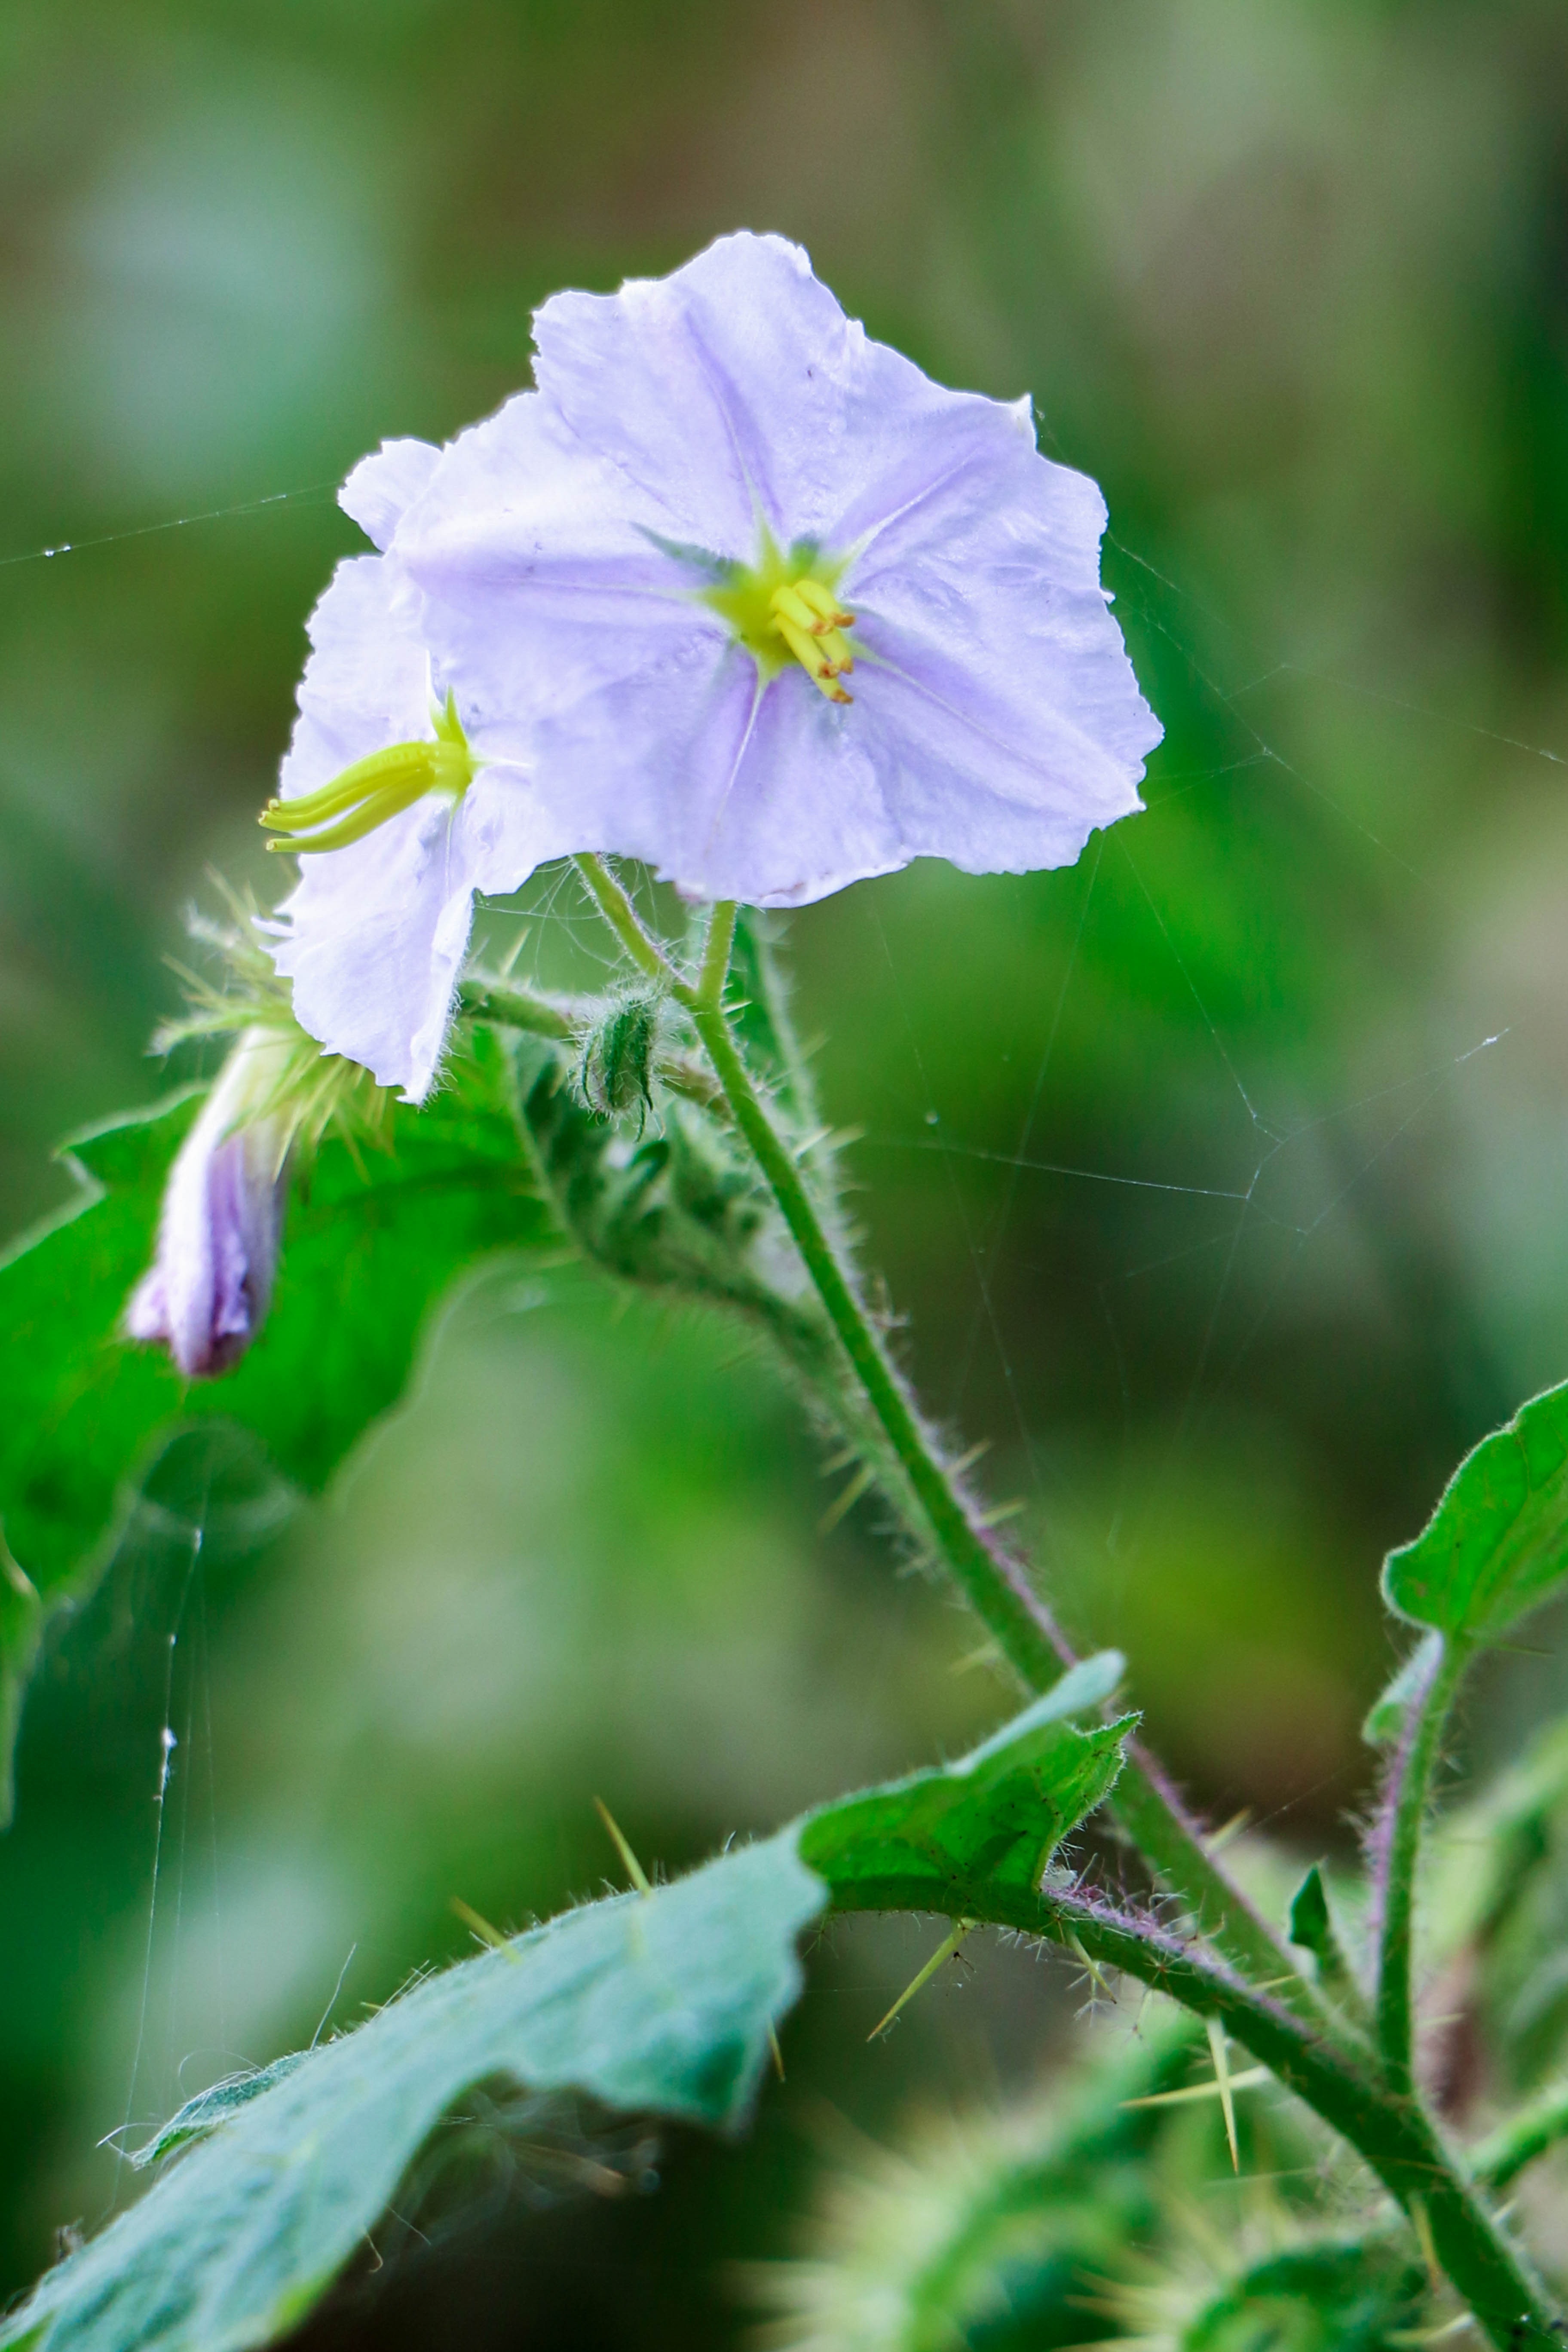
nature, plant, white, flower, spring, green, garden, flora, wildflower, flowers, leaves, rosa, macro photography, flowering plant, flower granada, plant stem, land plant